De verborum significatione

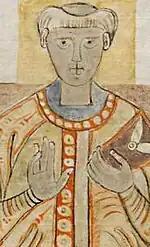
Paul the Deacon abridged and revised the work in the 8th century

The entries in Festus' epitome are organized semi-alphabetically, grouped according to first but not following letters, and with some exceptions according to particular themes, arguments, or sources. Festus altered some of Flaccus' text and inserted some critical remarks of his own. He updated the language, omitting Latin words that had fallen out of use, and documented his modifications in the now lost separate work, Priscorum verborum cum exemplis.